2002 Venezuelan coup attempt

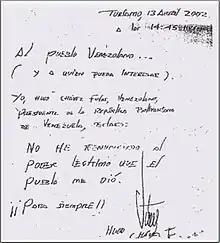
Letter of Chávez disclaiming his resignation

After two young female military prosecutors interviewed Chávez at Fort Tiuna on Friday morning about 11 April massacre. Chávez was later flown in the evening to the naval base of Turiamo, near Puerto Cabello, where he wrote a note stating that he had not resigned.